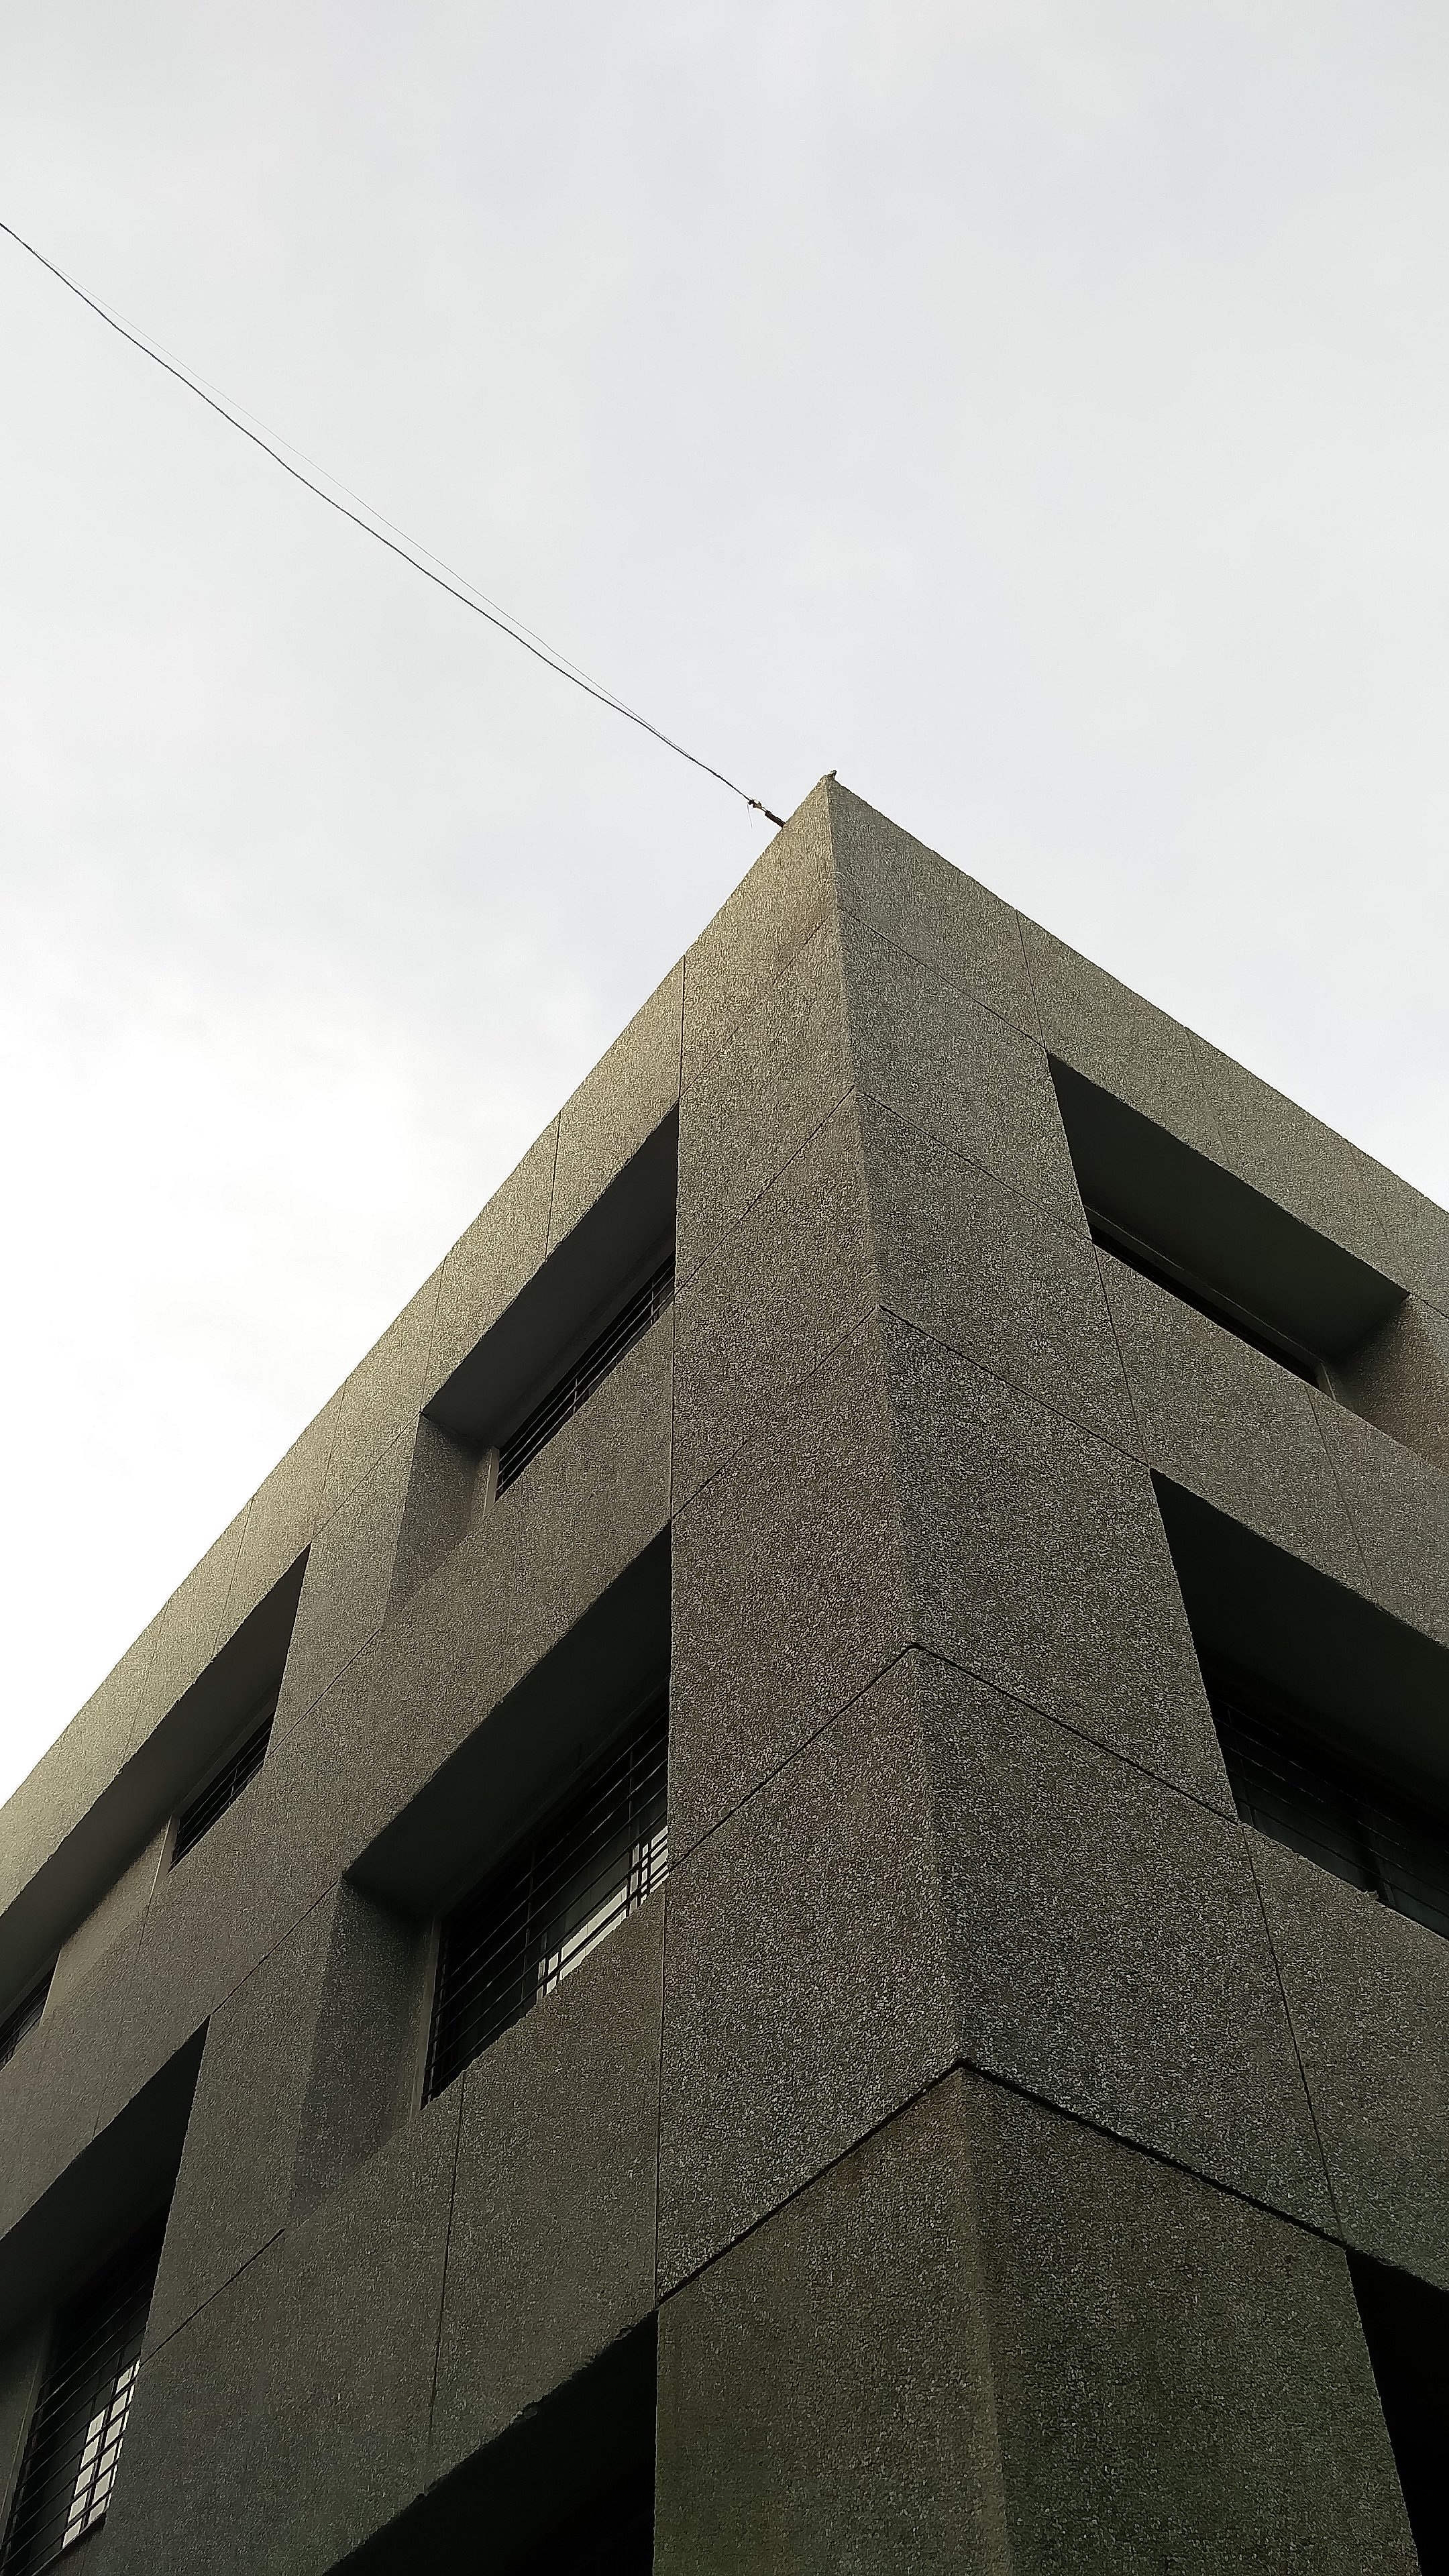
architecture, structure, house, roof, monument, line, facade, design, symmetry, shape